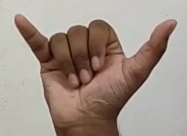
ASL sign: Y